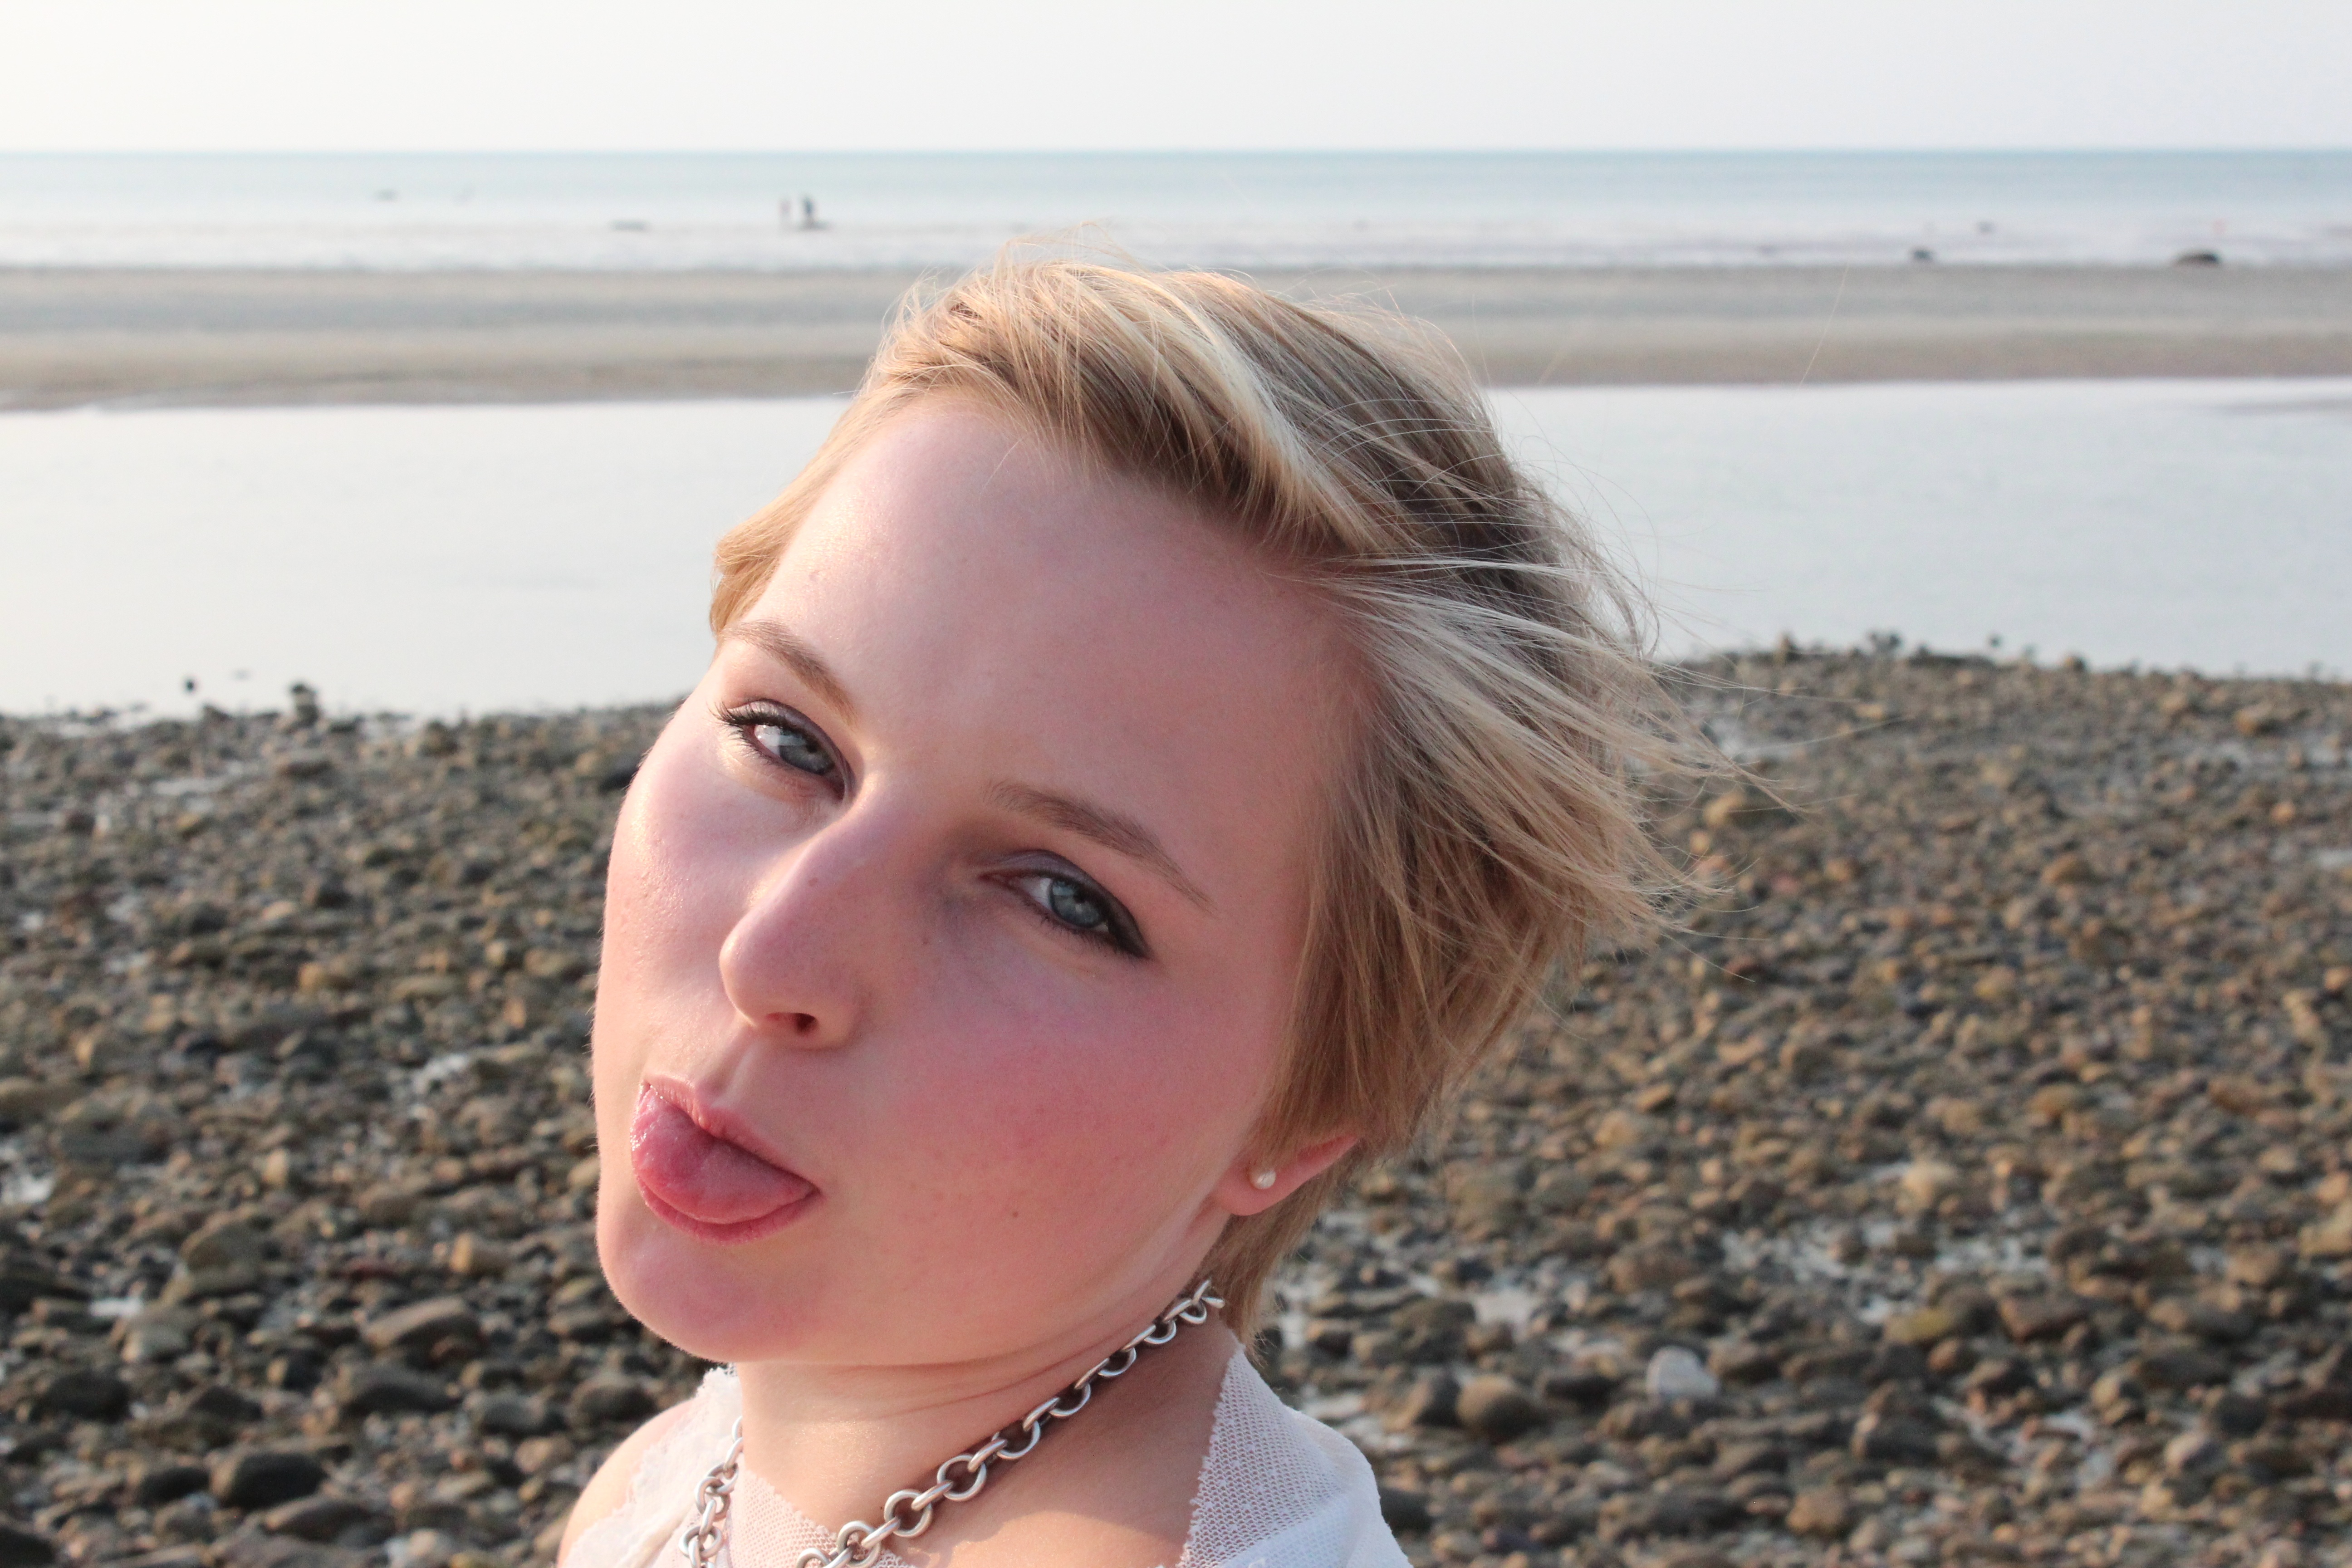
beach, sea, water, outdoor, ocean, person, people, girl, woman, hair, photography, summer, vacation, female, portrait, model, spring, youth, fashion, lady, lifestyle, hairstyle, smiling, smile, mouth, human body, cheerful, laughing, face, fun, dress, happy, happiness, women, eye, head, skin, funny, beauty, joy, blond, tongue, attractive, photo shoot, portrait photography